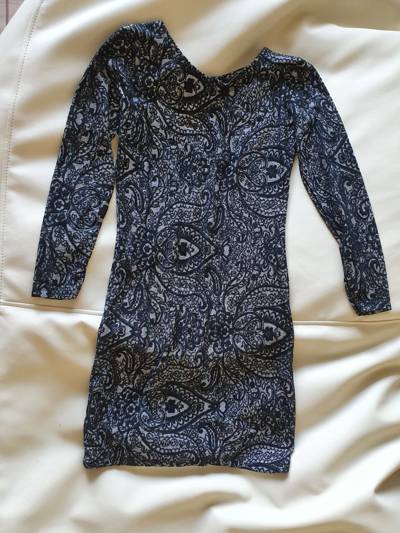
Waste category: clothes